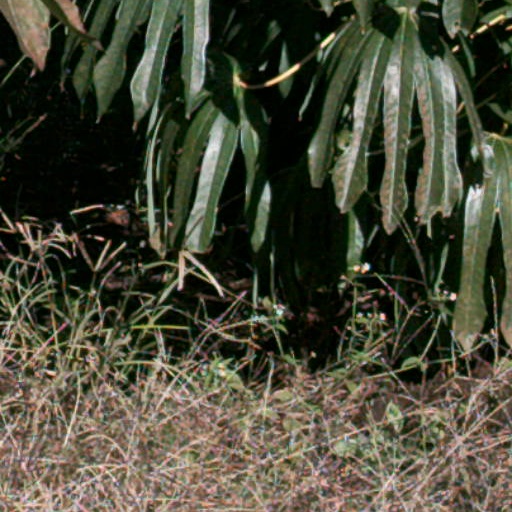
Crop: cassava